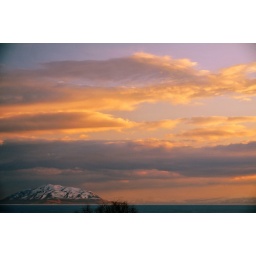
west mountain from utah lake in lindon